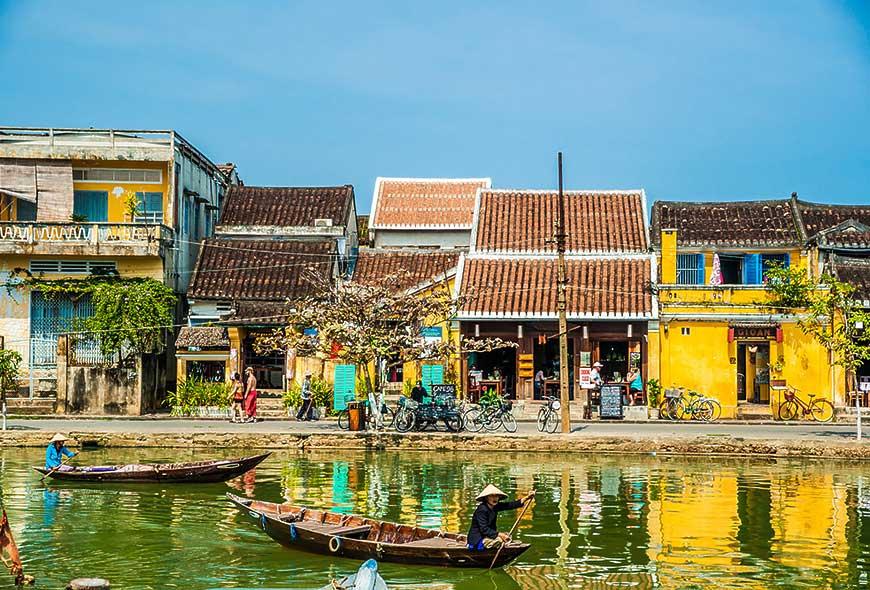
trên mỗi chiếc thuyền chỉ có một người đang ngồi